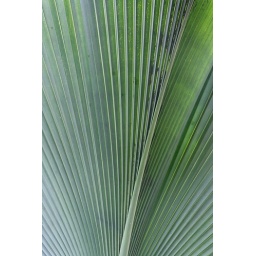
Maybe the oldest pot plant in the world! This palm came from South Africa to Kew in 1775.